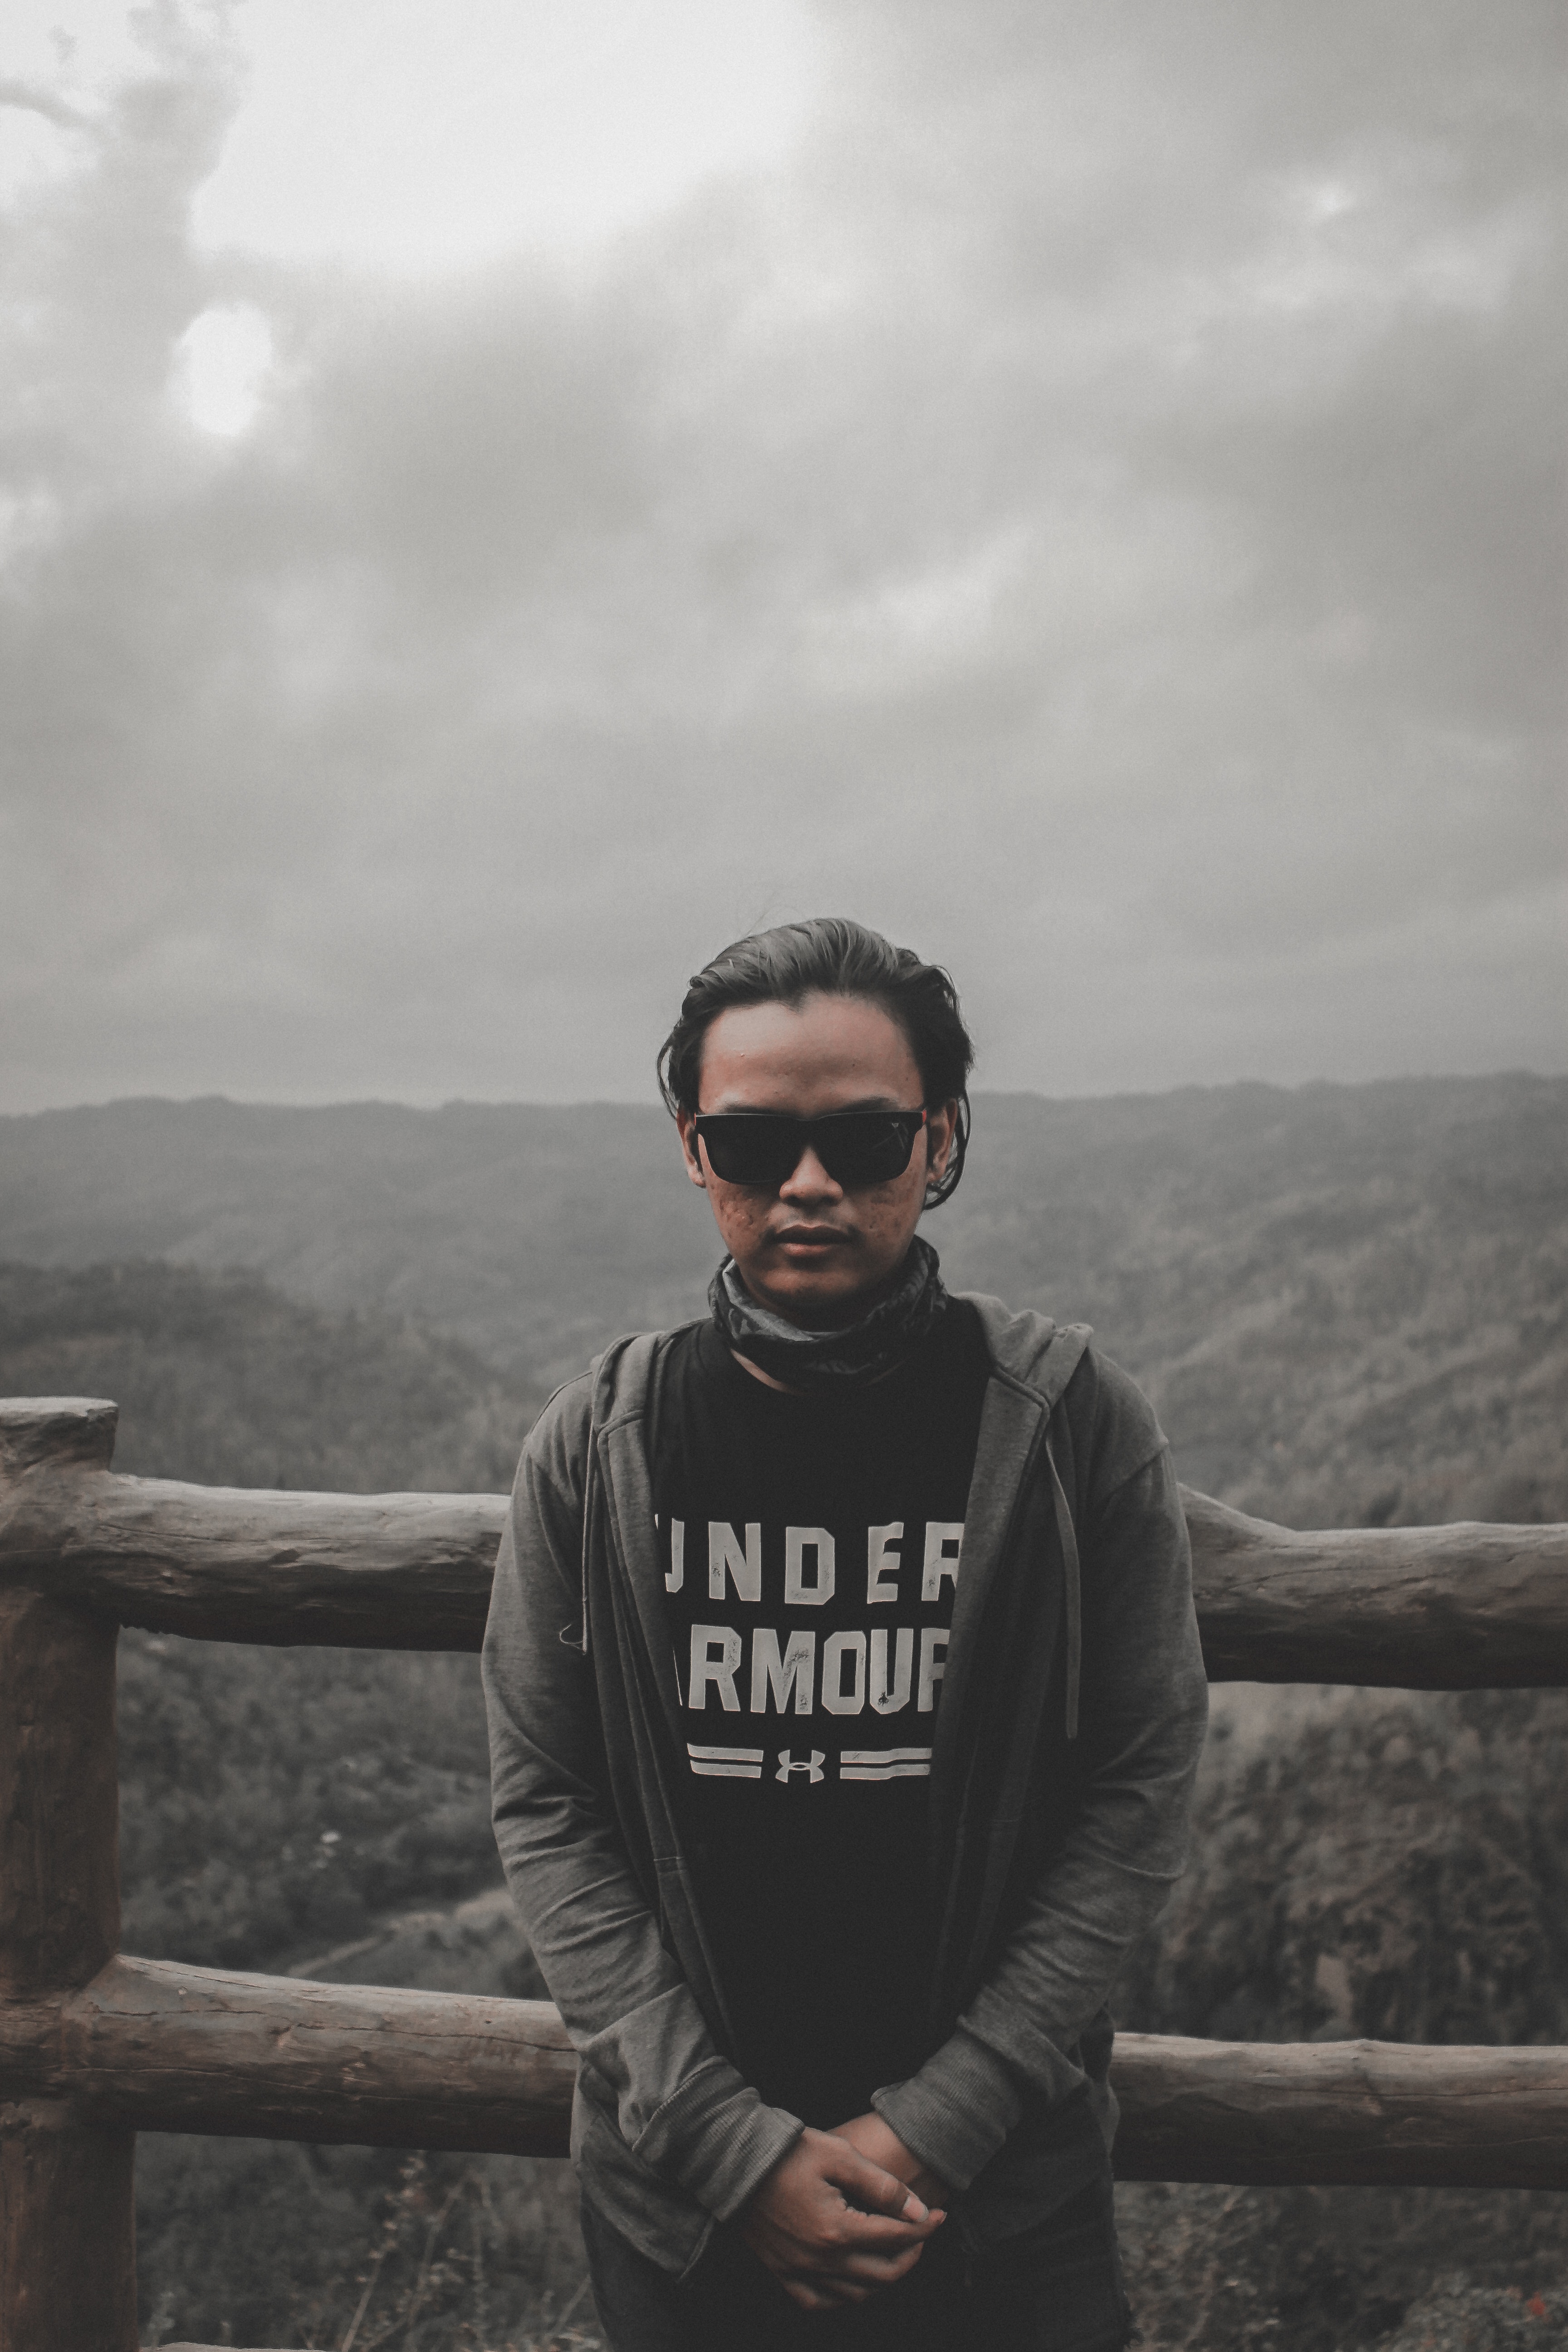
white, sky, mountain, cool, glasses, vacation, tourism, photography, tree, cloud, travel, smile, eyewear, sunglasses, hill